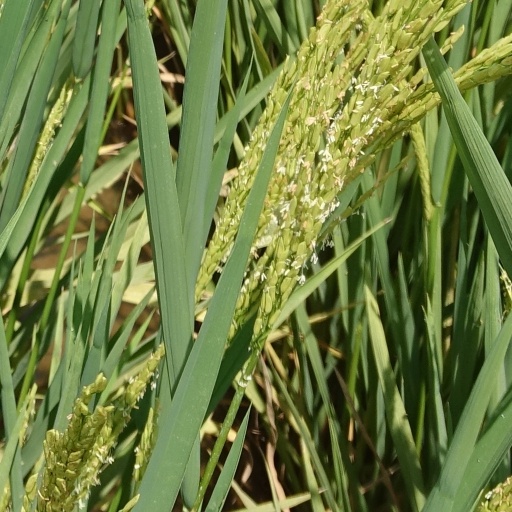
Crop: rice